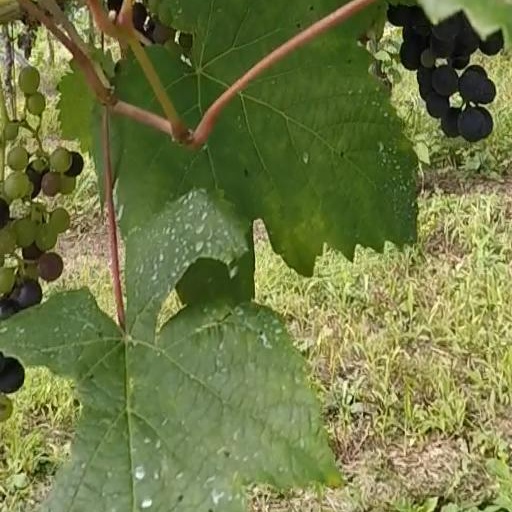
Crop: grape